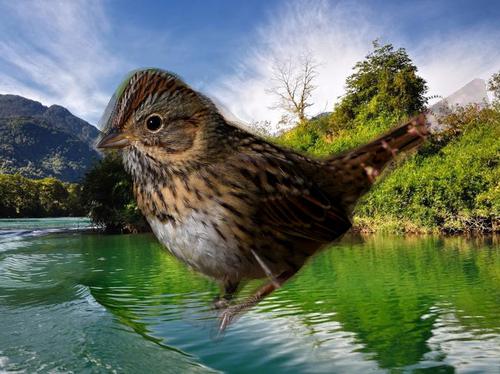
Bird species: Lincoln_Sparrow
Bird type: landbird
Background: water